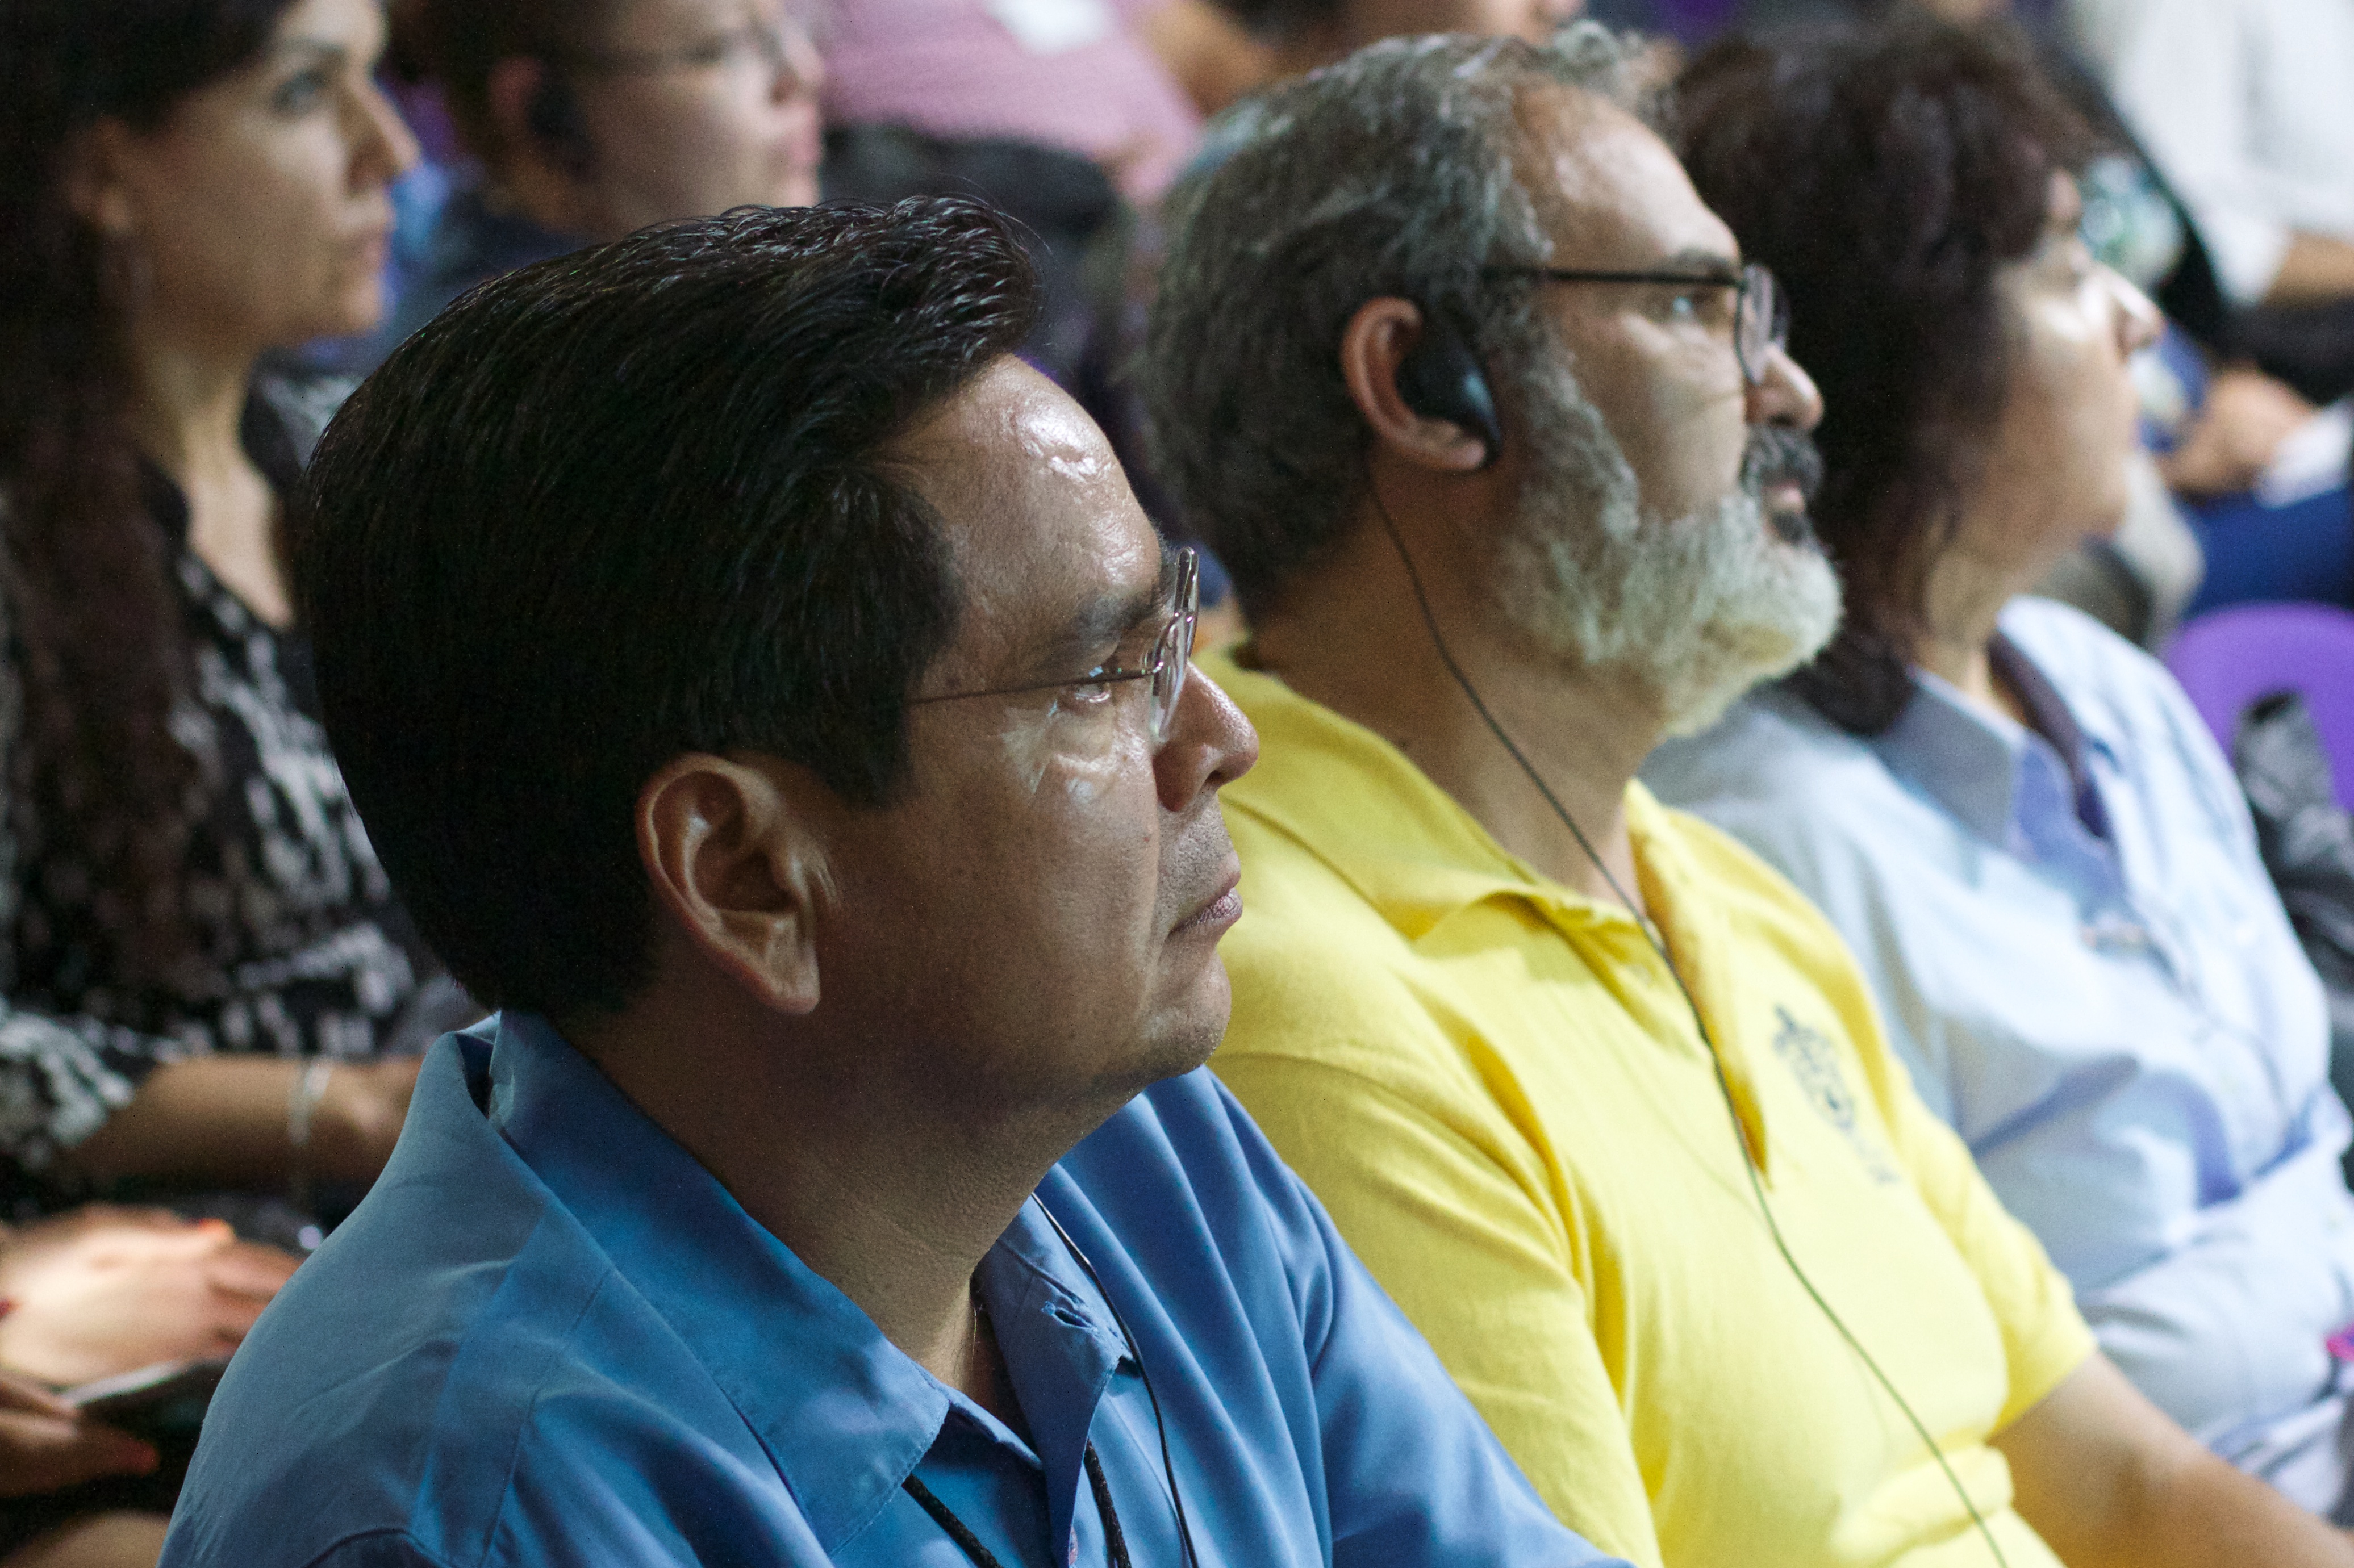
person, people, crowd, audience, youth, education, udgagora